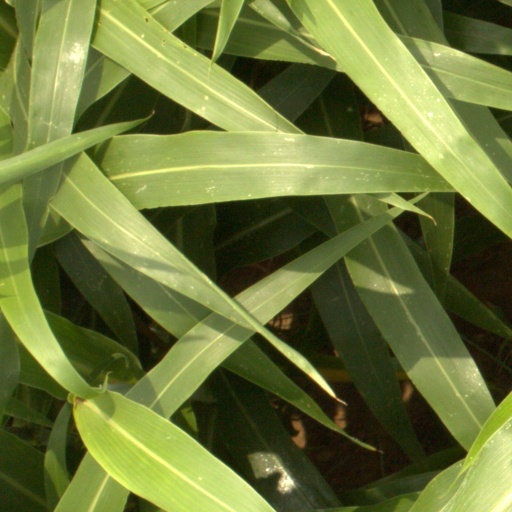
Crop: sorghum